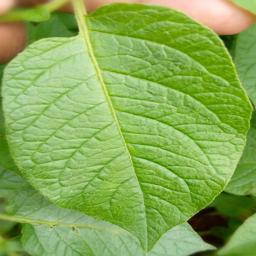
Etiqueta: Sana